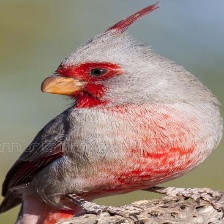
Species: PYRRHULOXIA
Scientific name: CARDINALIS SINUATUS